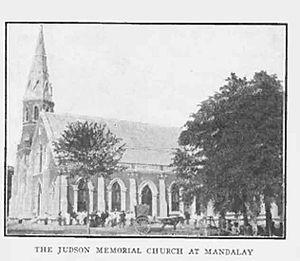
Adoniram Judson, Jr. est un missionnaire baptiste réformé, qui a servi en Birmanie pendant près de quarante ans. À l’âge de 25 ans, Adoniram Judson devient le premier missionnaire chrétien évangélique envoyé depuis l’Amérique avec pour but de prêcher en Birmanie. Sa mission et son travail avec Luther Rice le mena vers la formation de la toute première association Baptiste de soutien missionnaire en Amérique.